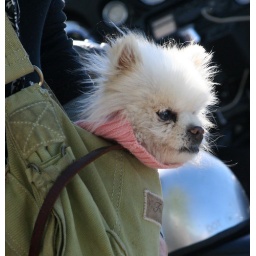
Dog in a green bag wearing a pink sweater